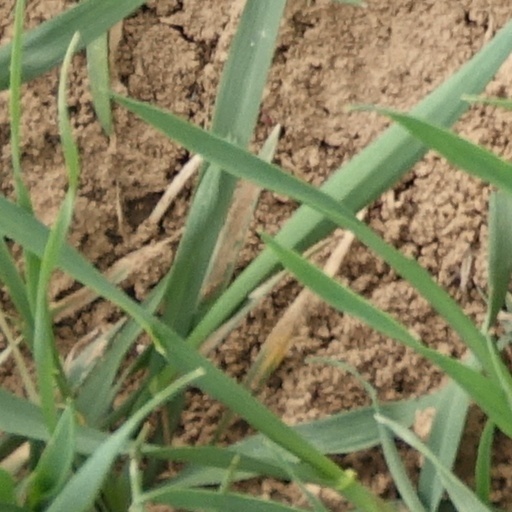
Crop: wheat